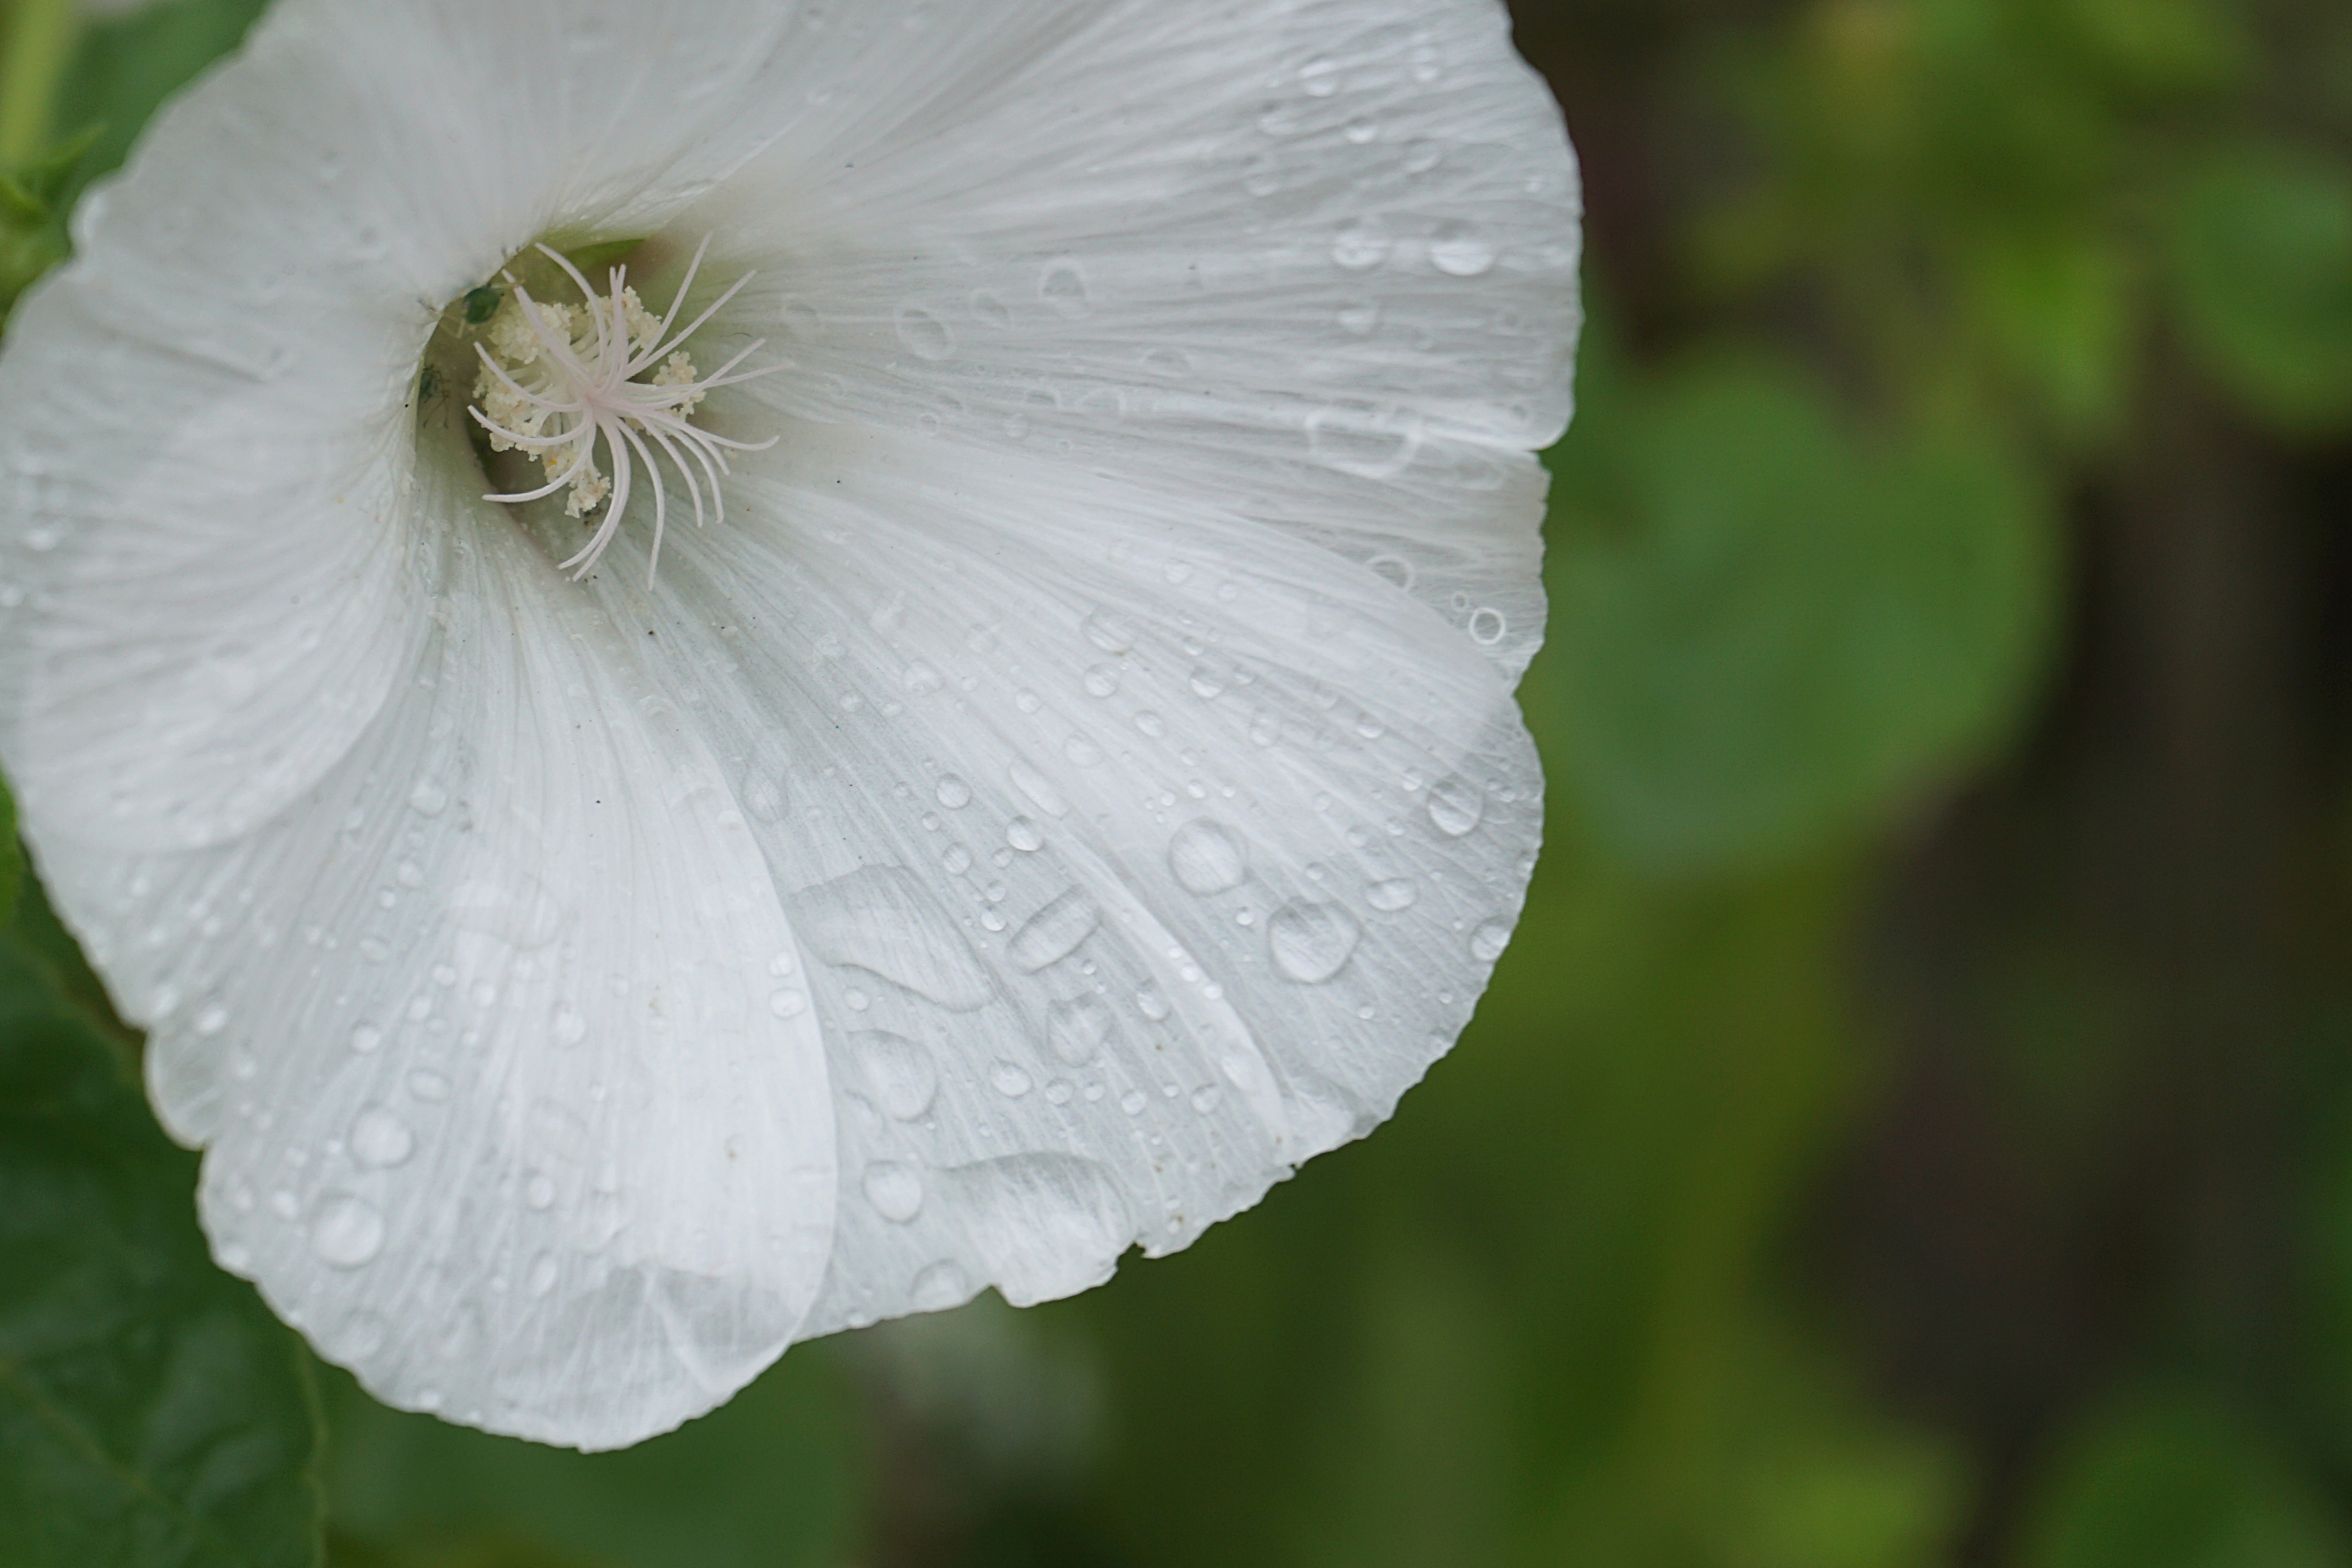
nature, blossom, plant, photography, leaf, flower, petal, green, botany, flora, white flower, wildflower, close up, raindrops, poppy, flowering, macro photography, flowering plant, bindweed, plant stem, land plant